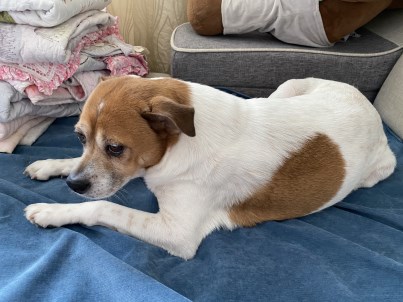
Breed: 3336-n000121-chinese_rural_dog